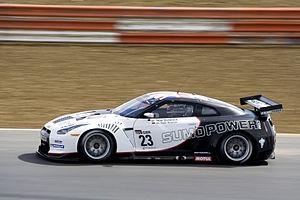
La GT-R est une voiture de sport produite depuis 2007 par le constructeur automobile japonais Nissan.
Michael Krumm, né le 19 mars 1970 à Reutlingen est un pilote automobile allemand.